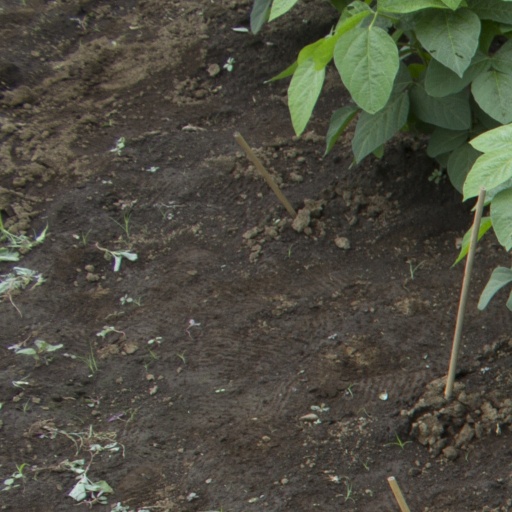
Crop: soybean